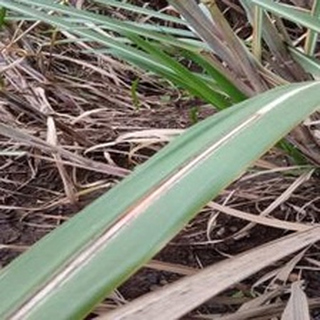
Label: sugarcane_red_rot